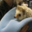
Label: porcupine